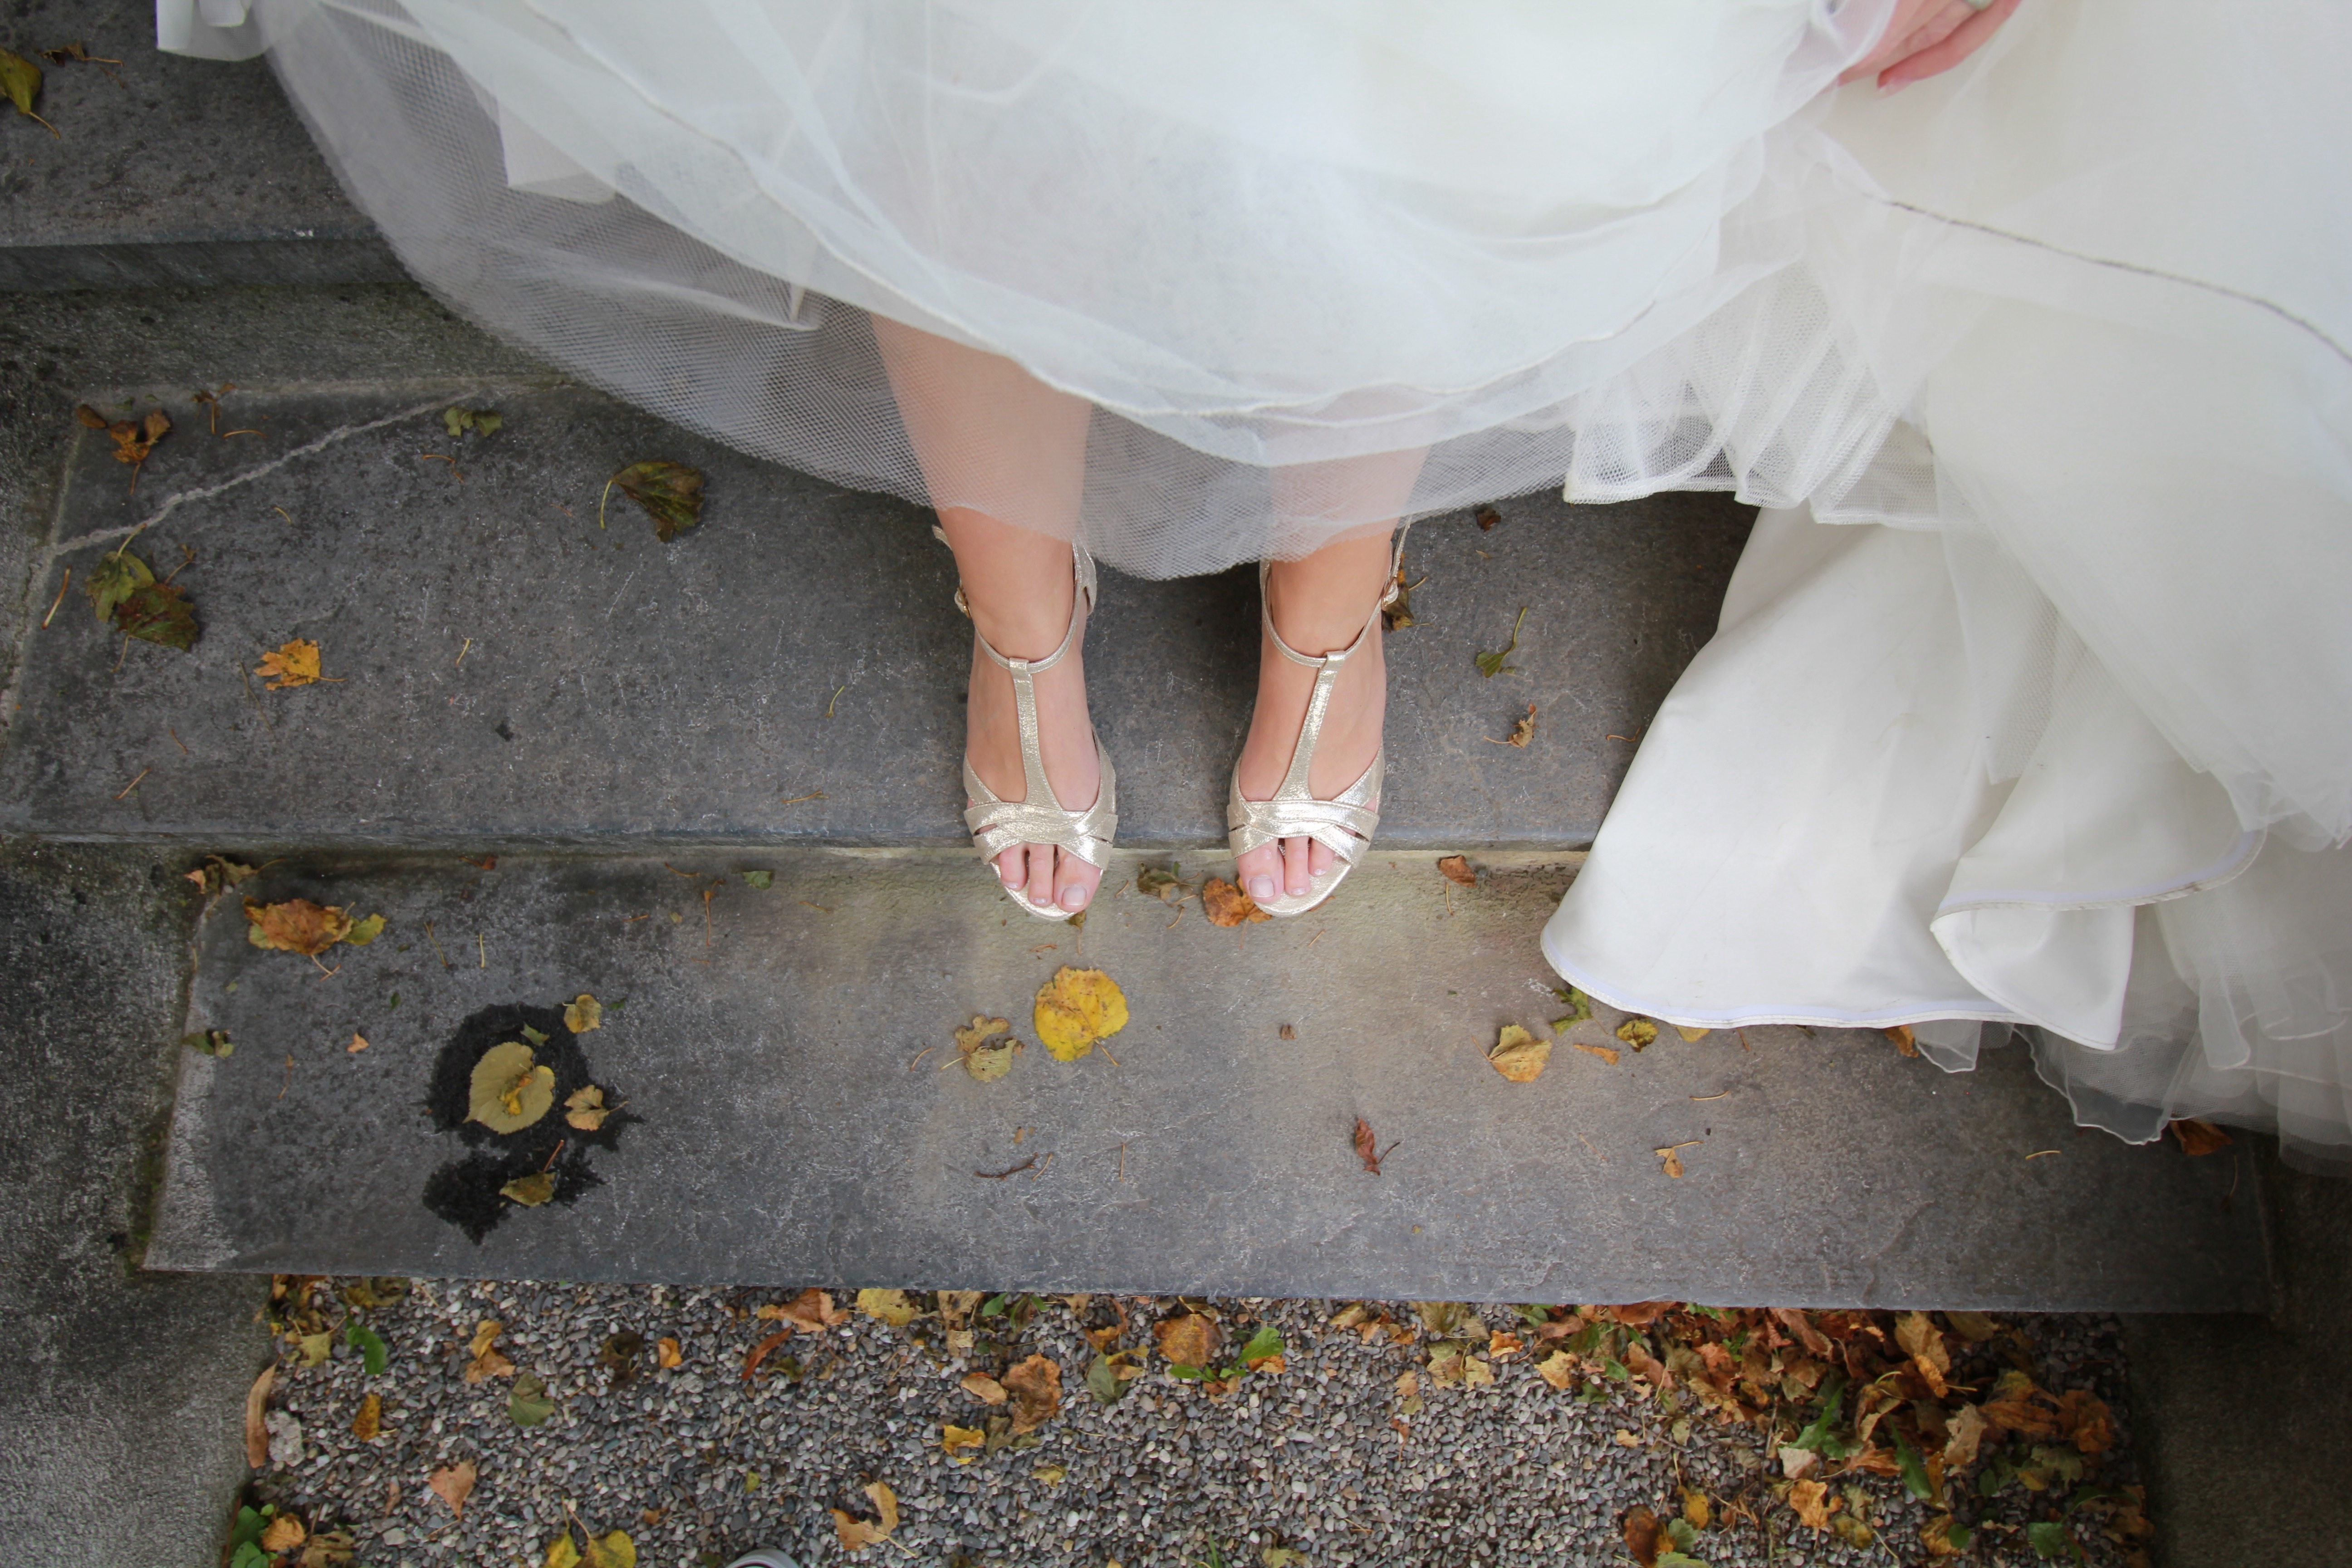
outdoor, white, flower, feet, color, child, wedding, bride, shoes, dress, photograph, event, elegance, accessory, bridal